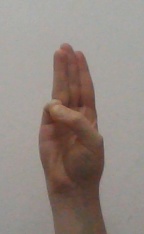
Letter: thaa